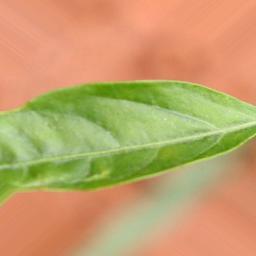
Label: healthy